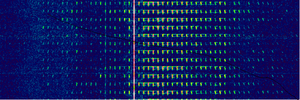
UVB-76 était l'indicatif d'une station de radio ondes courtes, remplacé en septembre 2010 par l'indicatif MDZhB, puis en septembre 2015 par l'indicatif ZhUOZ. La station émet généralement sur la fréquence 4 625 kHz. Elle transmet un bourdonnement environ 25 fois par minute, toute la journée. Elle est en activité presque sans interruption depuis les premières émissions, entre 1976 et 1982. De par le son entendu, cette station a reçu le surnom de The Buzzer.